Los Angeles Marathon

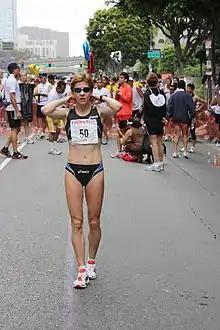
Romanian Nuța Olaru in 2009

The original route in 1986 started at Exposition Park and ended at the Los Angeles Memorial Coliseum.